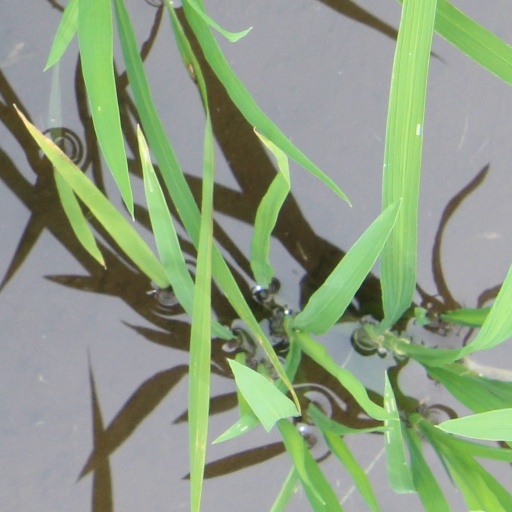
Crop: rice